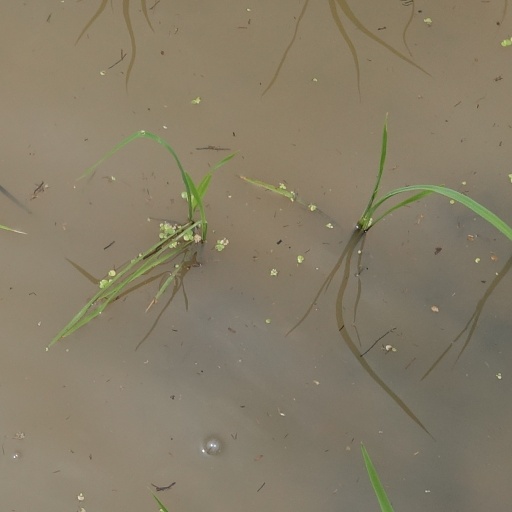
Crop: rice